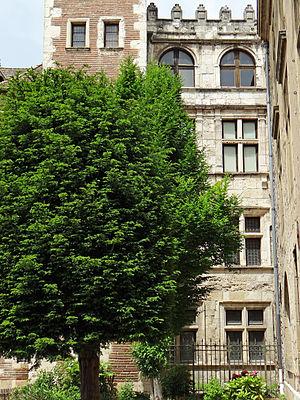
Agen - Hôtel de Vaurs - Façade sur la place de l'Hôtel-de-Ville
L'hôtel de Vaurs situé entre la rue Chaudordy et la rue des Juifs, à Agen, dans le département de Lot-et-Garonne.
Ce tableau présente la liste de tous les monuments historiques classés ou inscrits dans la ville d'Agen, Lot-et-Garonne, en France.